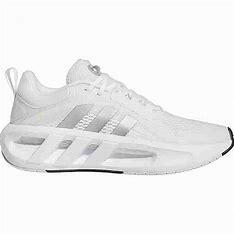
Brand: adidas
Model: Climacool Vent